Toyota TF107

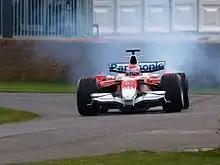
Kamui Kobayashi driving a TF107 at Goodwood in 2008

The main changes in comparison to its predecessor, the TF106B were aerodynamic. The position of the engine was moved forward by 100 mm, meaning that the chassis tub was shorter. This was achieved by reshaping the monocoque, and did not incur a reduction in size of the fuel tank.